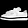
Label: Sneaker